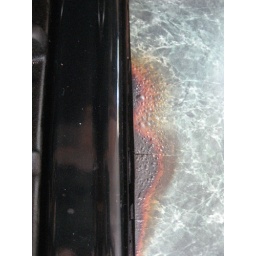
7 pounds of vacation tomatoes become pizza sauce but don't let the pot hand over the counter